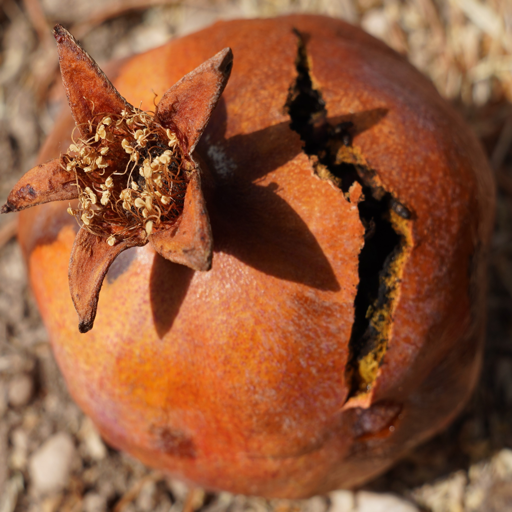
Label: Colletotrichum spp